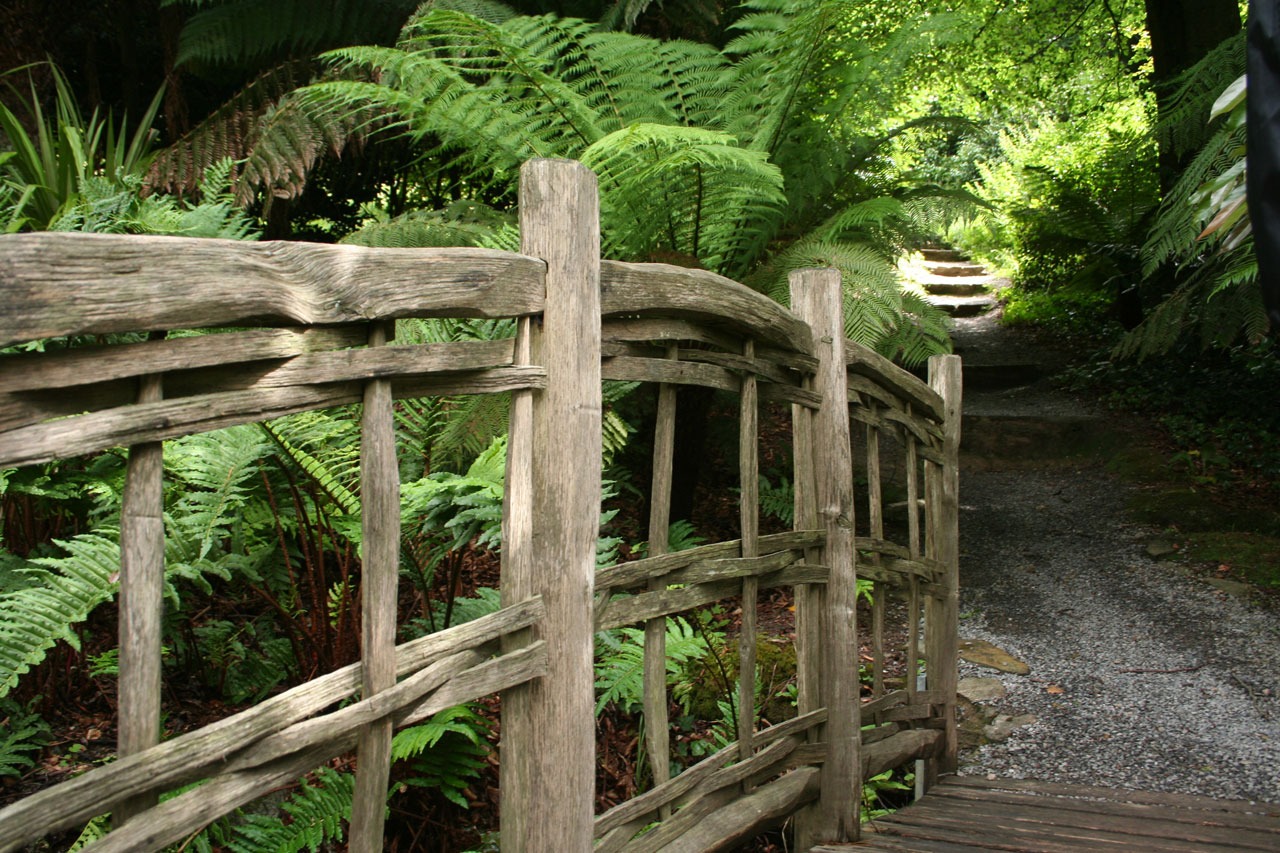
tree, forest, wood, road, bridge, walkway, green, jungle, backyard, brown, botany, garden, plants, trees, outdoors, woods, rainforest, wooden, ferns, woodland, habitat, yard, paths, walkways, natural environment, outdoor structure